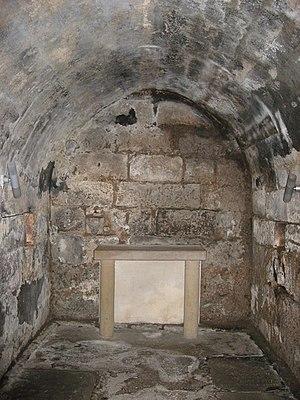
Wilfrid ou Wilfrith, né vers 633 et mort en 709 ou 710, est un religieux anglo-saxon.